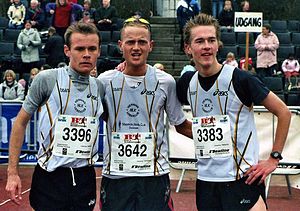
Herning Løbeklub
Jeppe Farsøht, Søren Palshøj og Jesper Faurschou vinder det danske mesterskab for klubber på halvmaratondistancen, 2006
Jeppe Farsøht, Søren Palshøj og Jesper Faurschou efter at have vundet dm for klubhold ½marathon
Herning Løbeklub, også kaldt HLK, er en løbeklub i Herning Kommune med udgangspunkt fra Herning Stadion. Klubben blev grundlagt i år 2000. Klubben er ikke særlig stor, men formår stadig at bide skeer med de store i Dansk Atletik